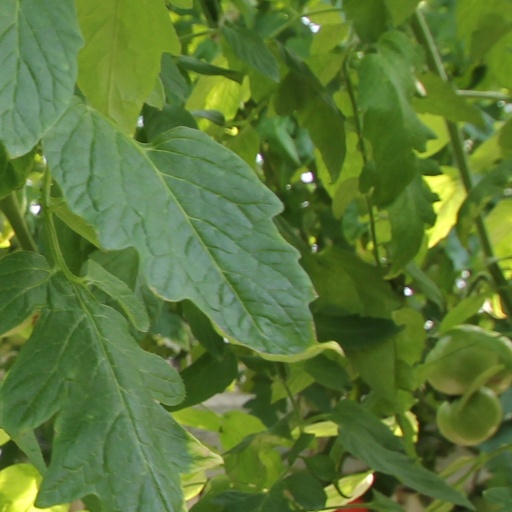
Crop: tomato